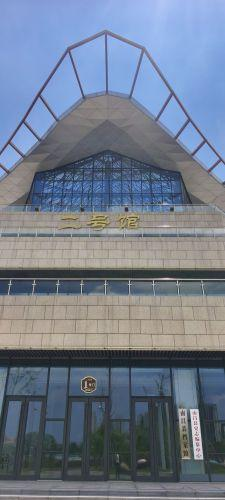
地标名称：昌南文化中心
所在城市：南昌市·南昌县